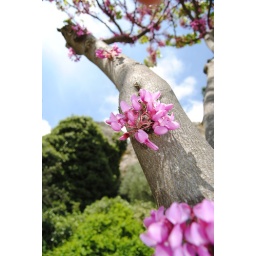
Pink flower in a tree